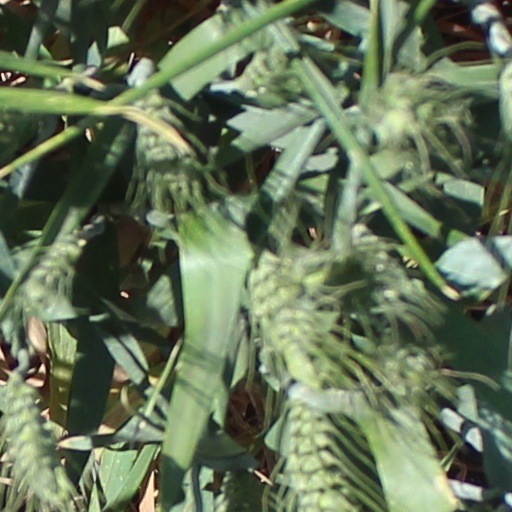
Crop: wheat